Gambara (seeress)

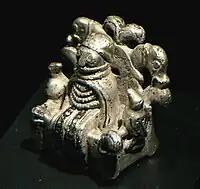
"Odin from Lejre" (approx 900 AD): silver figurine depicting a deity identified as Odin, accompanied by his two ravens Huginn and Munin and seated on his throne Hliðskjálf (at his window), from which he is able to look down upon all Midgard.

Gambara is a Germanic wise woman (also called "priestess" or "seeress") who appears in several sources from the 8th to 12th centuries. The legend is about the origin of the Langobard people, then known as the Winnili, and it takes place either before they emigrated from Scandinavia or after their migration, having settled in modern-day northern Germany. It relates that Assi and Ambri, the leaders of their neighbours the Vandals, demanded that Ibor and Agio, the leaders of the Winnili, pay tribute to them, but their mother Gambara advised them not to. Before the battle, the Vandals called on Odin ("Godan") to give them victory, but Gambara invoked Odin's wife "Frea" (Frigg and/or Freyja) instead. Frea advised them to trick her husband, by having the Winnili women spread their hair in front of their faces so as to look bearded and present themselves as warriors. When Odin saw them, he was embarrassed and asked who the "long-beards" ("longobarbae") were, and thus naming them he became their godfather and had to grant them victory. The legend has parallels in Norse mythology, where Frigg also deceives her husband in earthly politics.